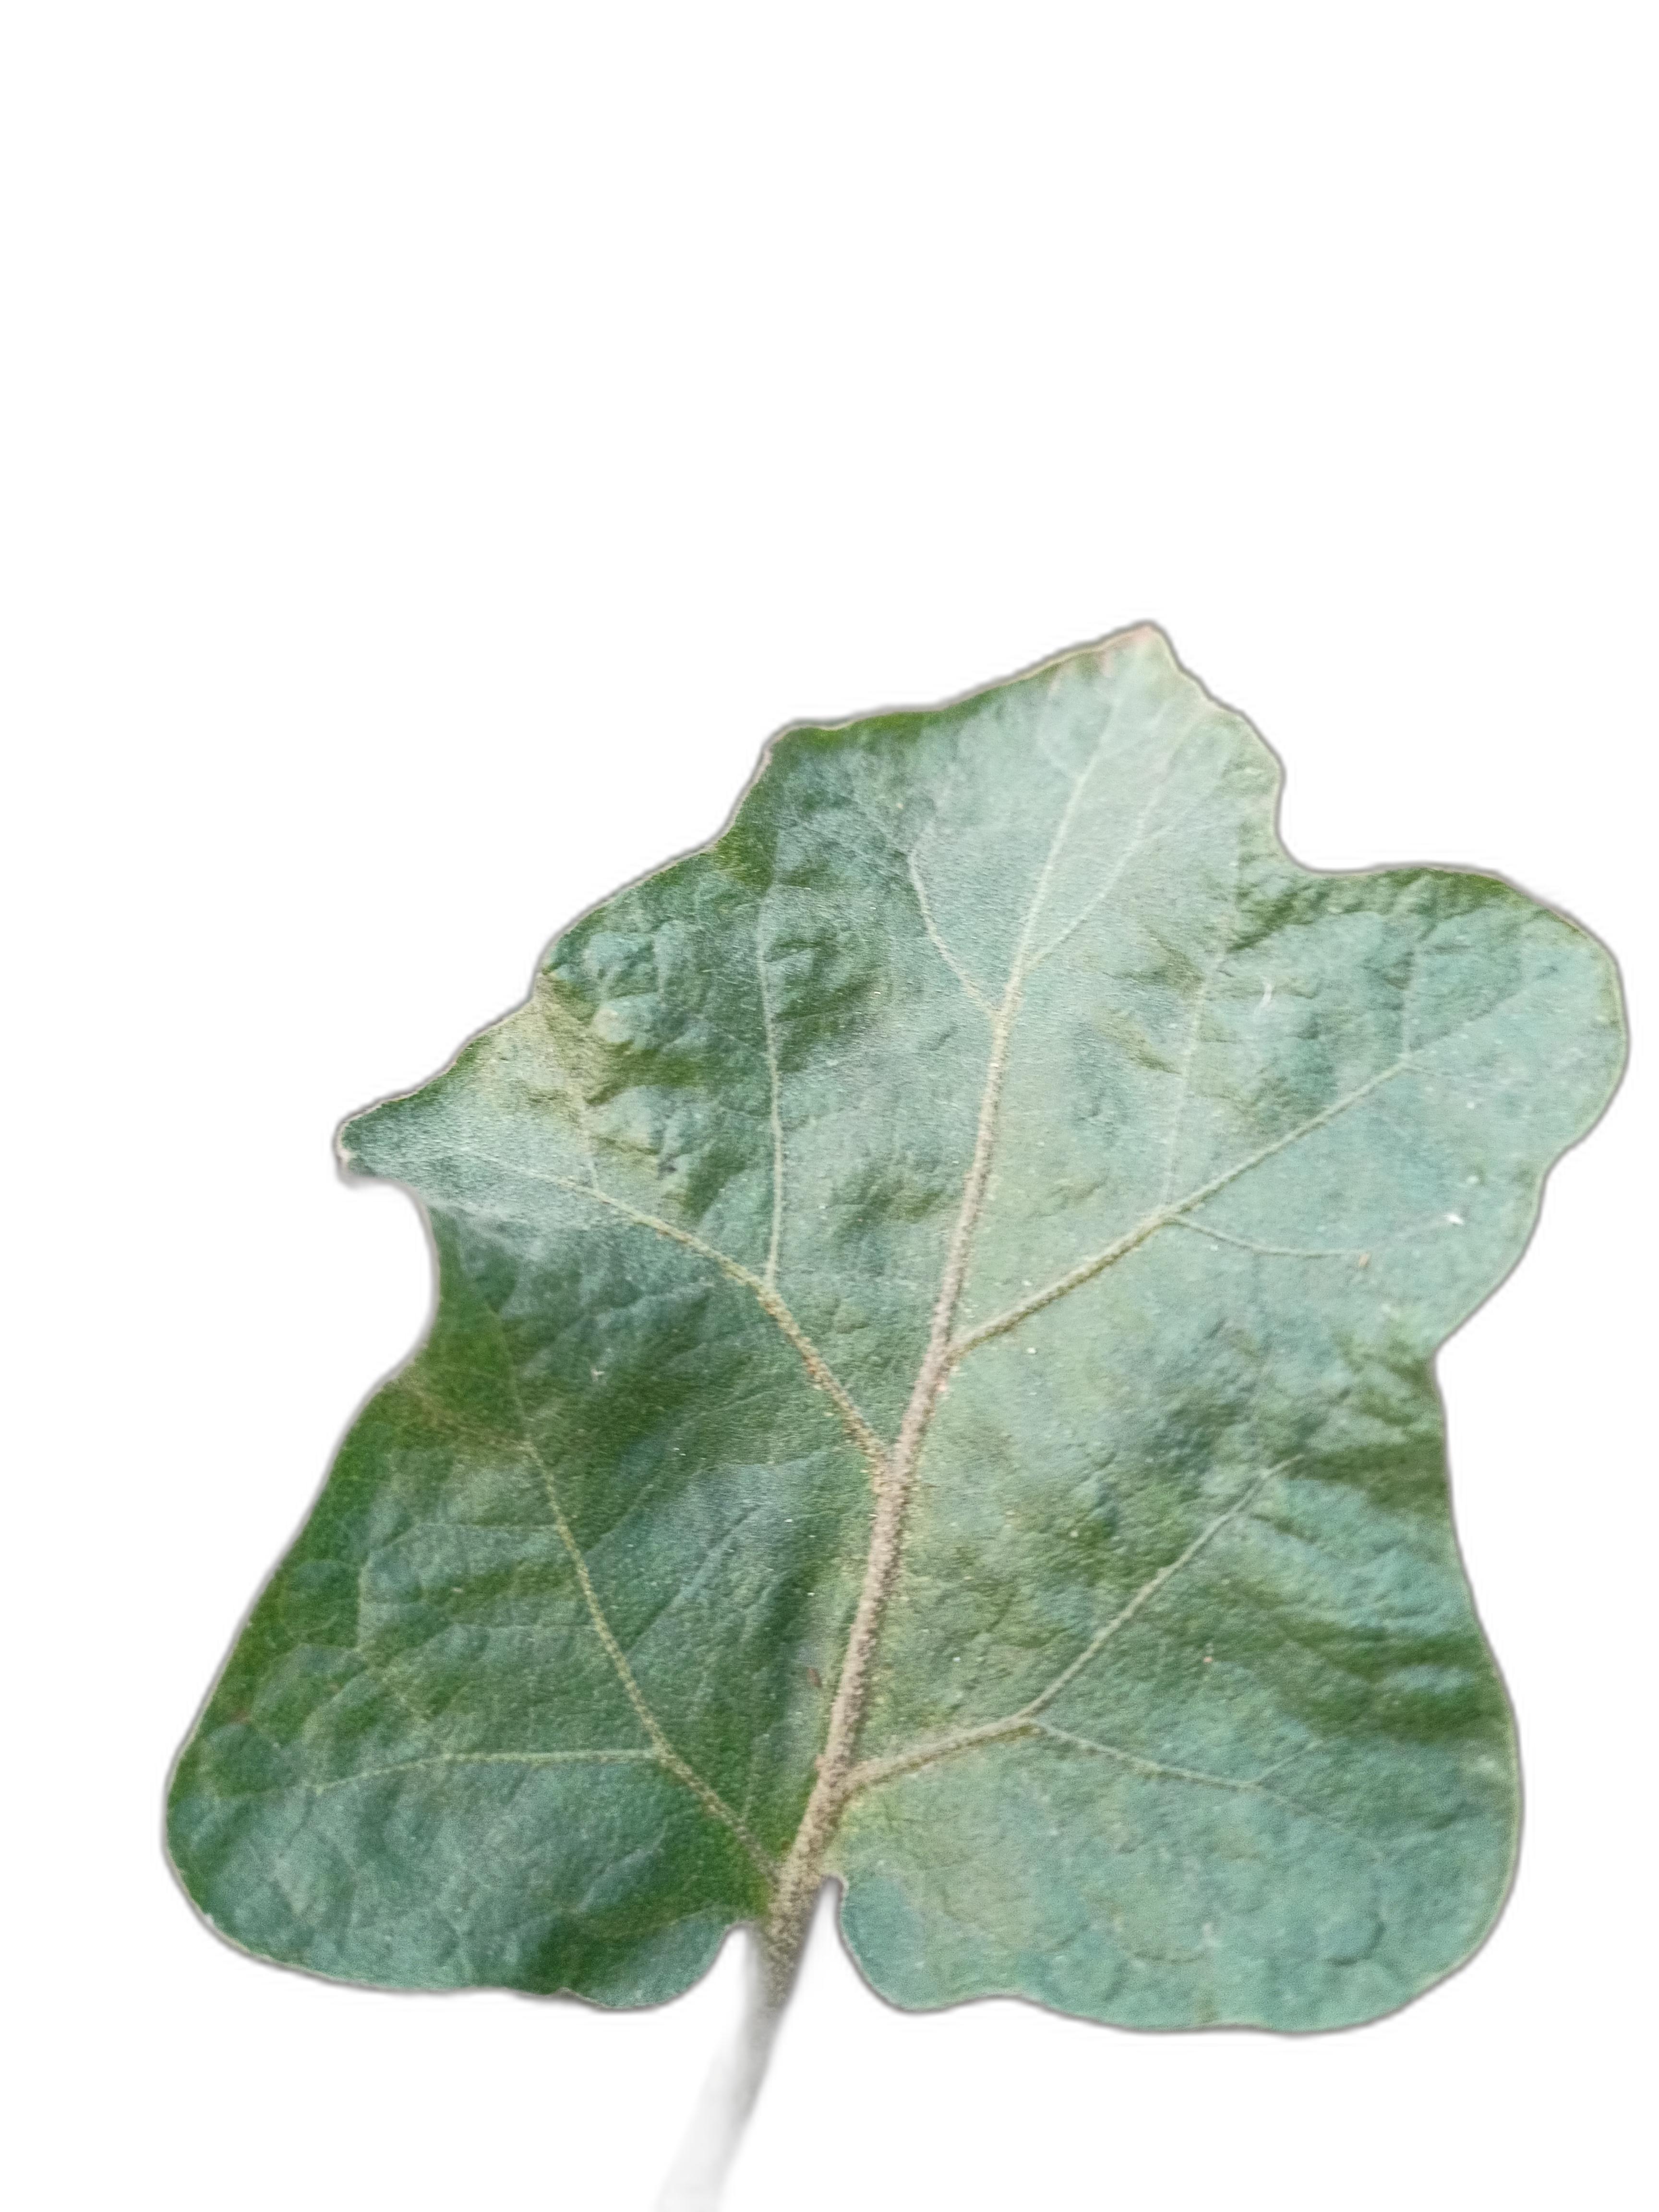
Label: Healthy Leaf